Coconino National Forest

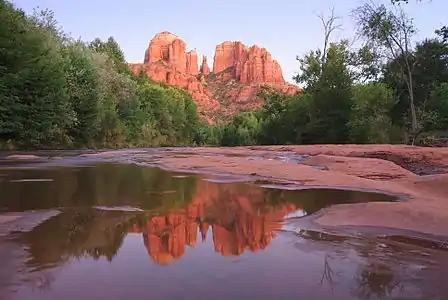
Cathedral Rock at Red Rock Crossing

The Red Rock district, centered on the town of Sedona, encompasses many of the famous red rock buttes and mesas, and canyons that have made Sedona famous as a resort town. Just north of Sedona is Oak Creek Canyon, one of the many large canyons located along the Mogollon Rim. Oak Creek Canyon is one of the most popular recreation destinations in the Coconino National Forest and along with Sedona is Arizona's second most popular tourist attraction, second only to the Grand Canyon. Oak Creek Canyon is also a popular leaf peeping area in the fall as it is one of the few areas in the forest where deciduous trees are the dominant vegetation type. This region is also home to Sycamore Canyon, the second largest canyon in Arizona. Elevations in this part of the forest are substantially lower (Sedona is at above sea level) than the rest of the forest resulting in higher temperatures year round.